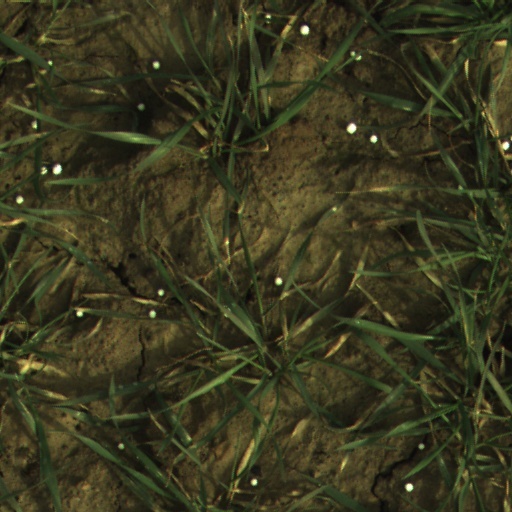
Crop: wheat